PJ Torokvei

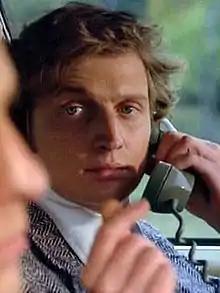
Torokvei in "The New Avengers" in 1977

PJ Torokvei (born Peter Torokvei; March 19, 1951 – July 3, 2013) was a Canadian screenwriter and actor. A trans woman, her professional credits are generally under her former name. In 2001, she announced to friends and family her intention to transition from her original sex at birth and undergo sex reassignment surgery.